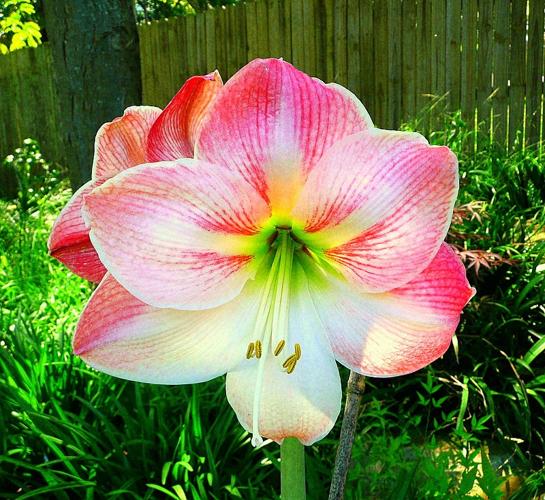
Label: hippeastrum